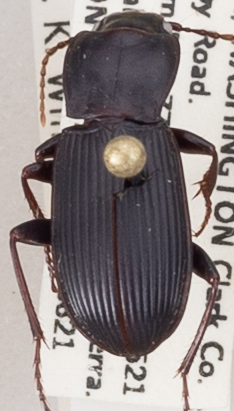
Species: Pterostichus herculaneus
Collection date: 2018-08-21
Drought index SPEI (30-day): -1.85
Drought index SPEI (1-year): -0.572
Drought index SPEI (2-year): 0.71